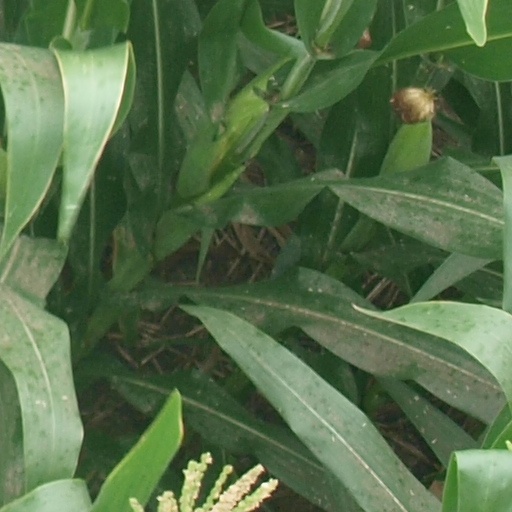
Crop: maize; corn